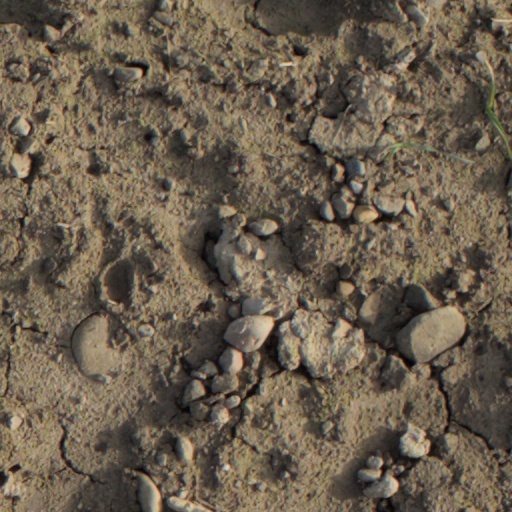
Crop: wheat